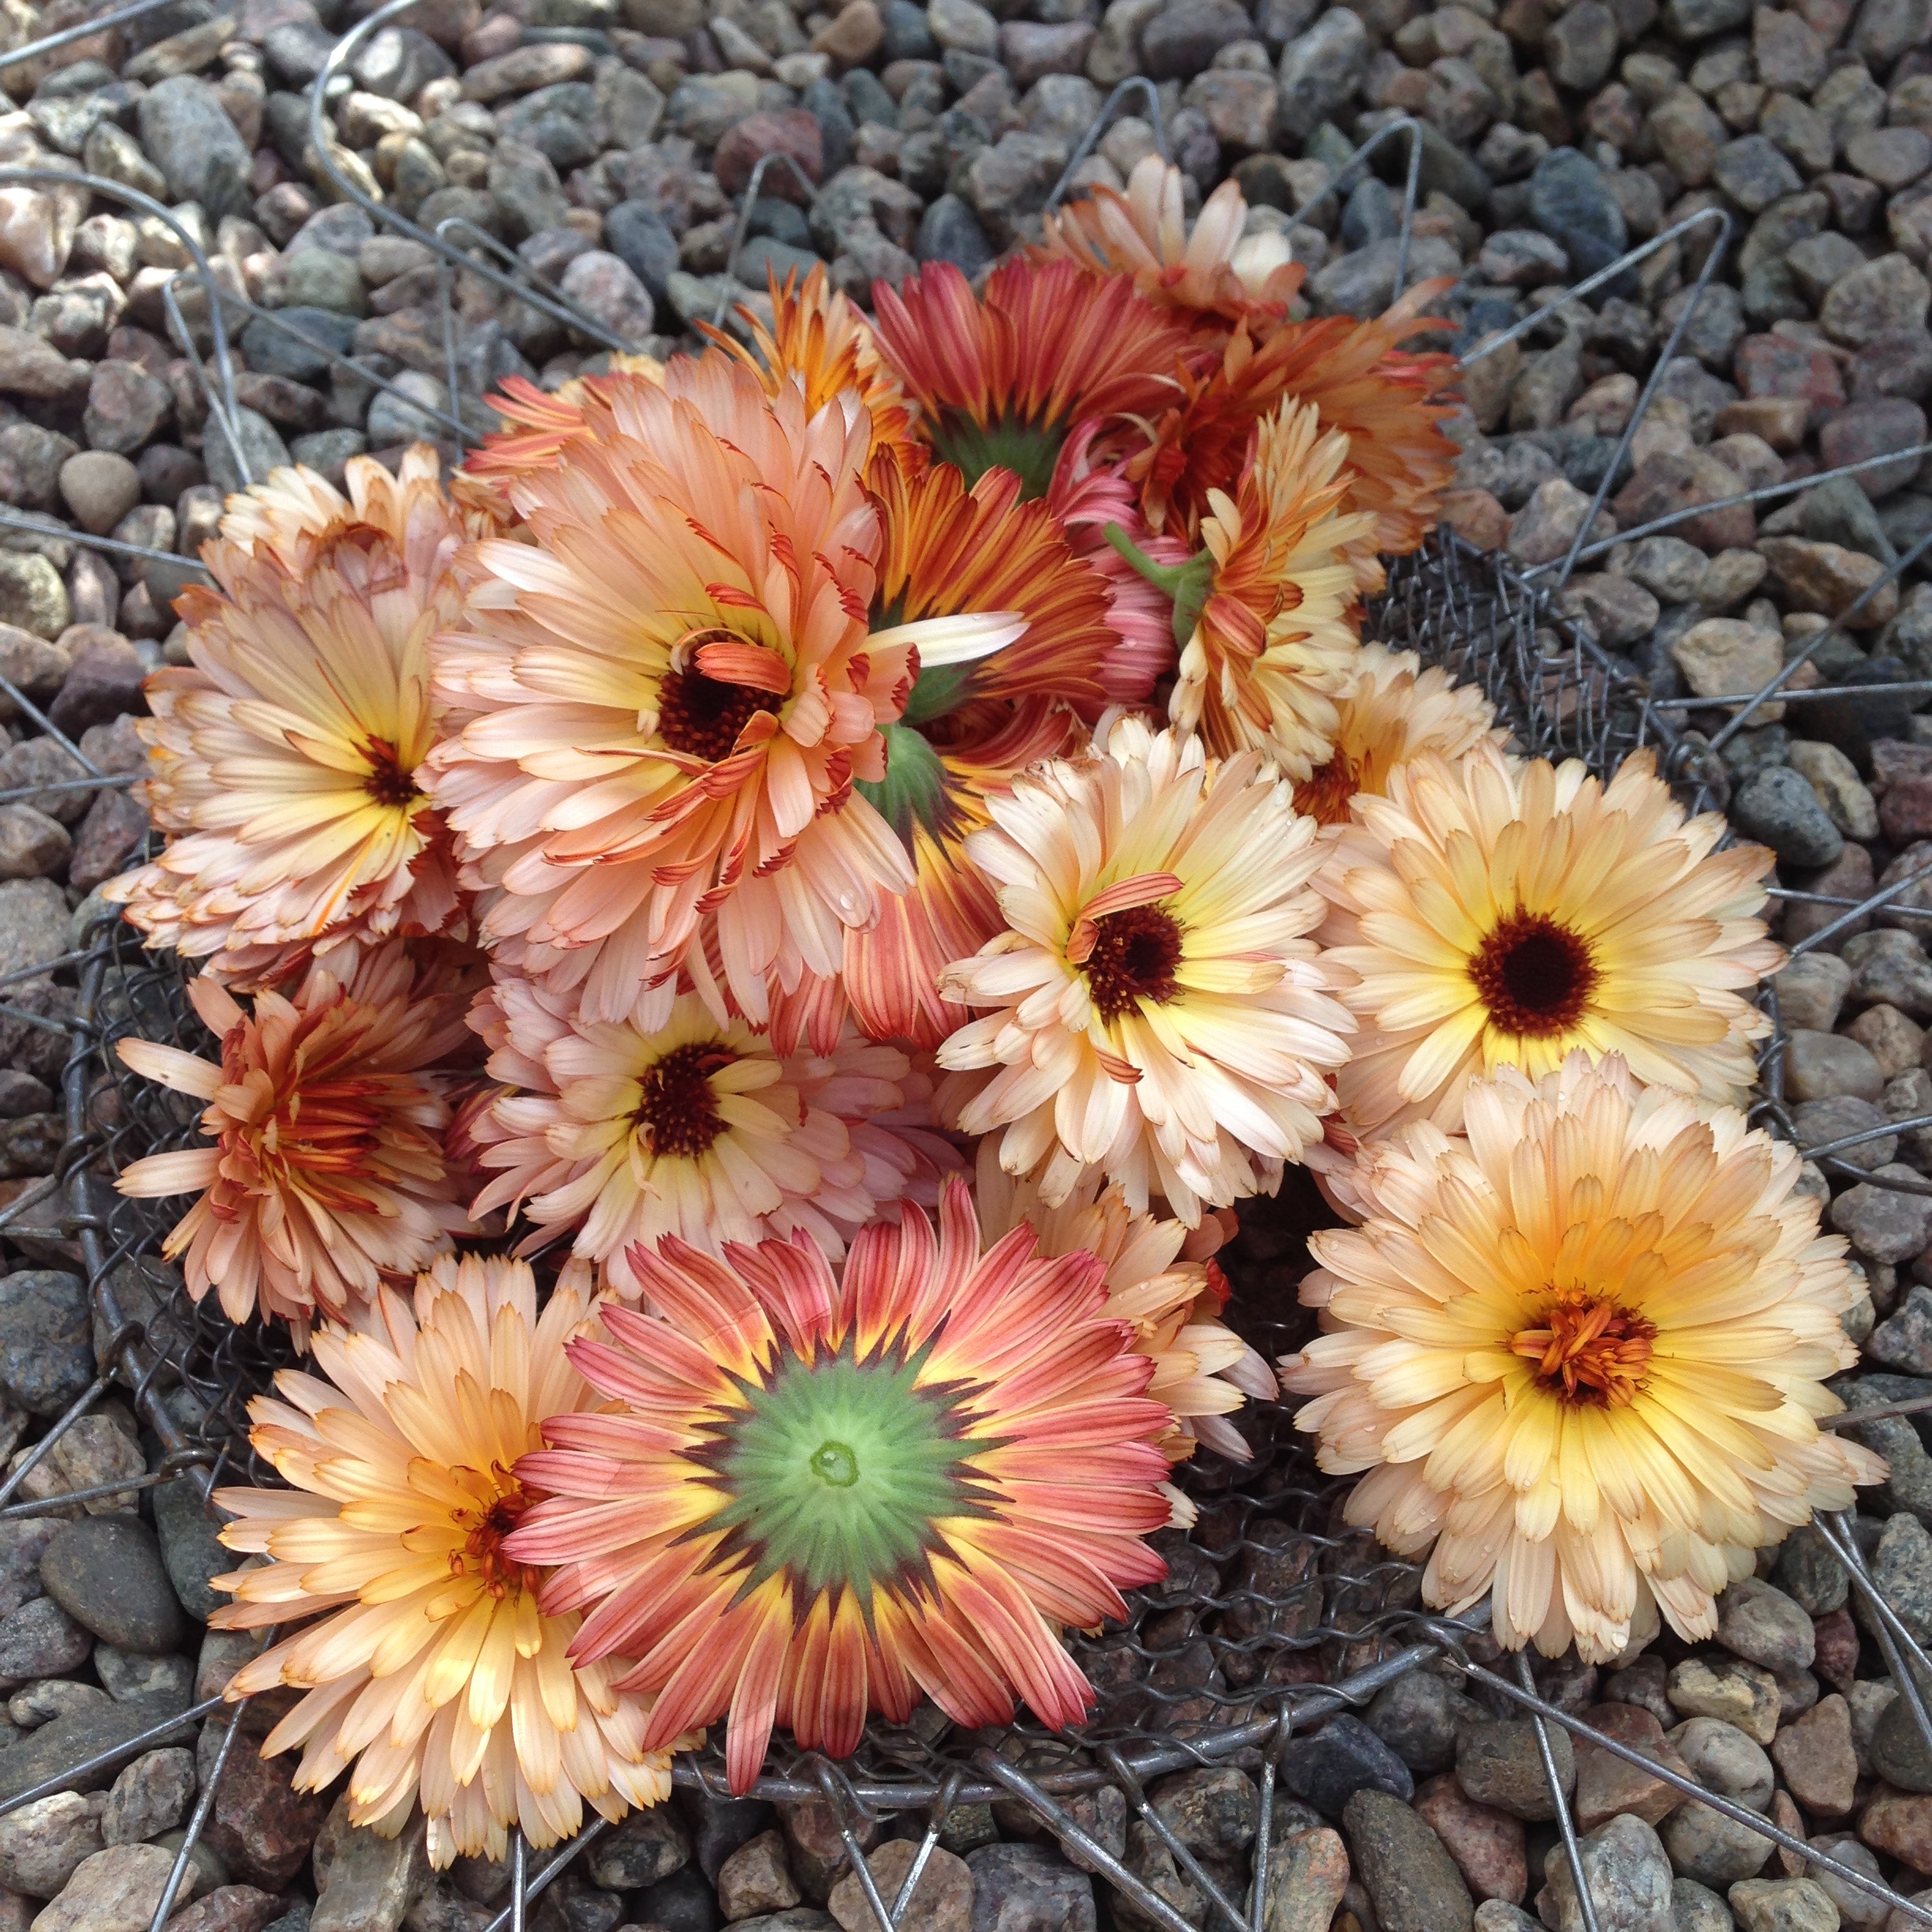
plant, flower, petal, garden, flora, gerbera, floristry, marigolds, flowering plant, daisy family, annual plant, picked flowers, land plant, chrysanths